Octagonal churches in Norway

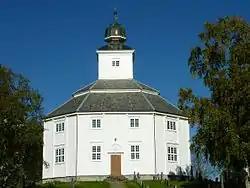
Klæbu Church (1790) designed by Lars Forsæth.

During the Middle Ages, some 1000 wooden stave churches and only 270 stone churches were erected in Norway. During the 15th and 16th centuries, virtually no new churches were built. When church building resumed around the year 1600, most stave churches disappeared and were often replaced by log churches. While in most of Europe, only masonry churches were built, wood construction still dominated in Norway. During the 1600s, the cruciform floor plan tended to replace the traditional simple rectangular "long church". In the cruciform church, the view to the altar is partly obstructed by walls, a drawback that is not found in the octagonal shape. The octagonal shape also allows the pulpit to be the focal point, according to the ideals of the Reformation where the spoken word (the sermon) should be the central act during a worship service. Lorentz Dietrichson believed that the octagonal church became popular because of the rationalism's need for the church as a lecture hall ("auditorium").